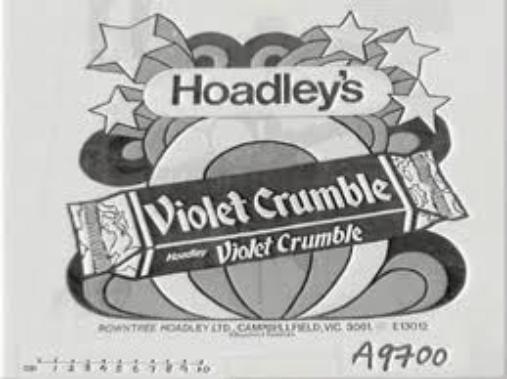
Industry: Food